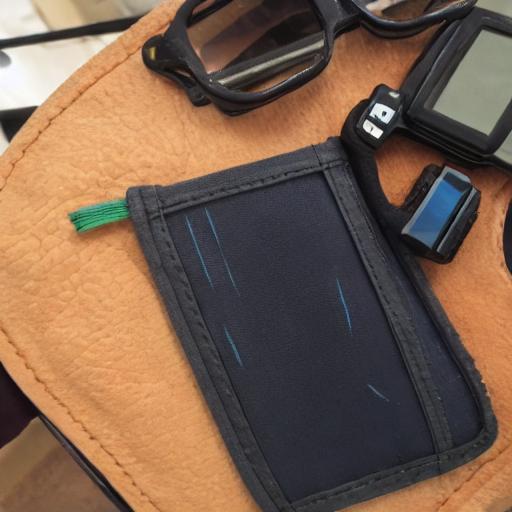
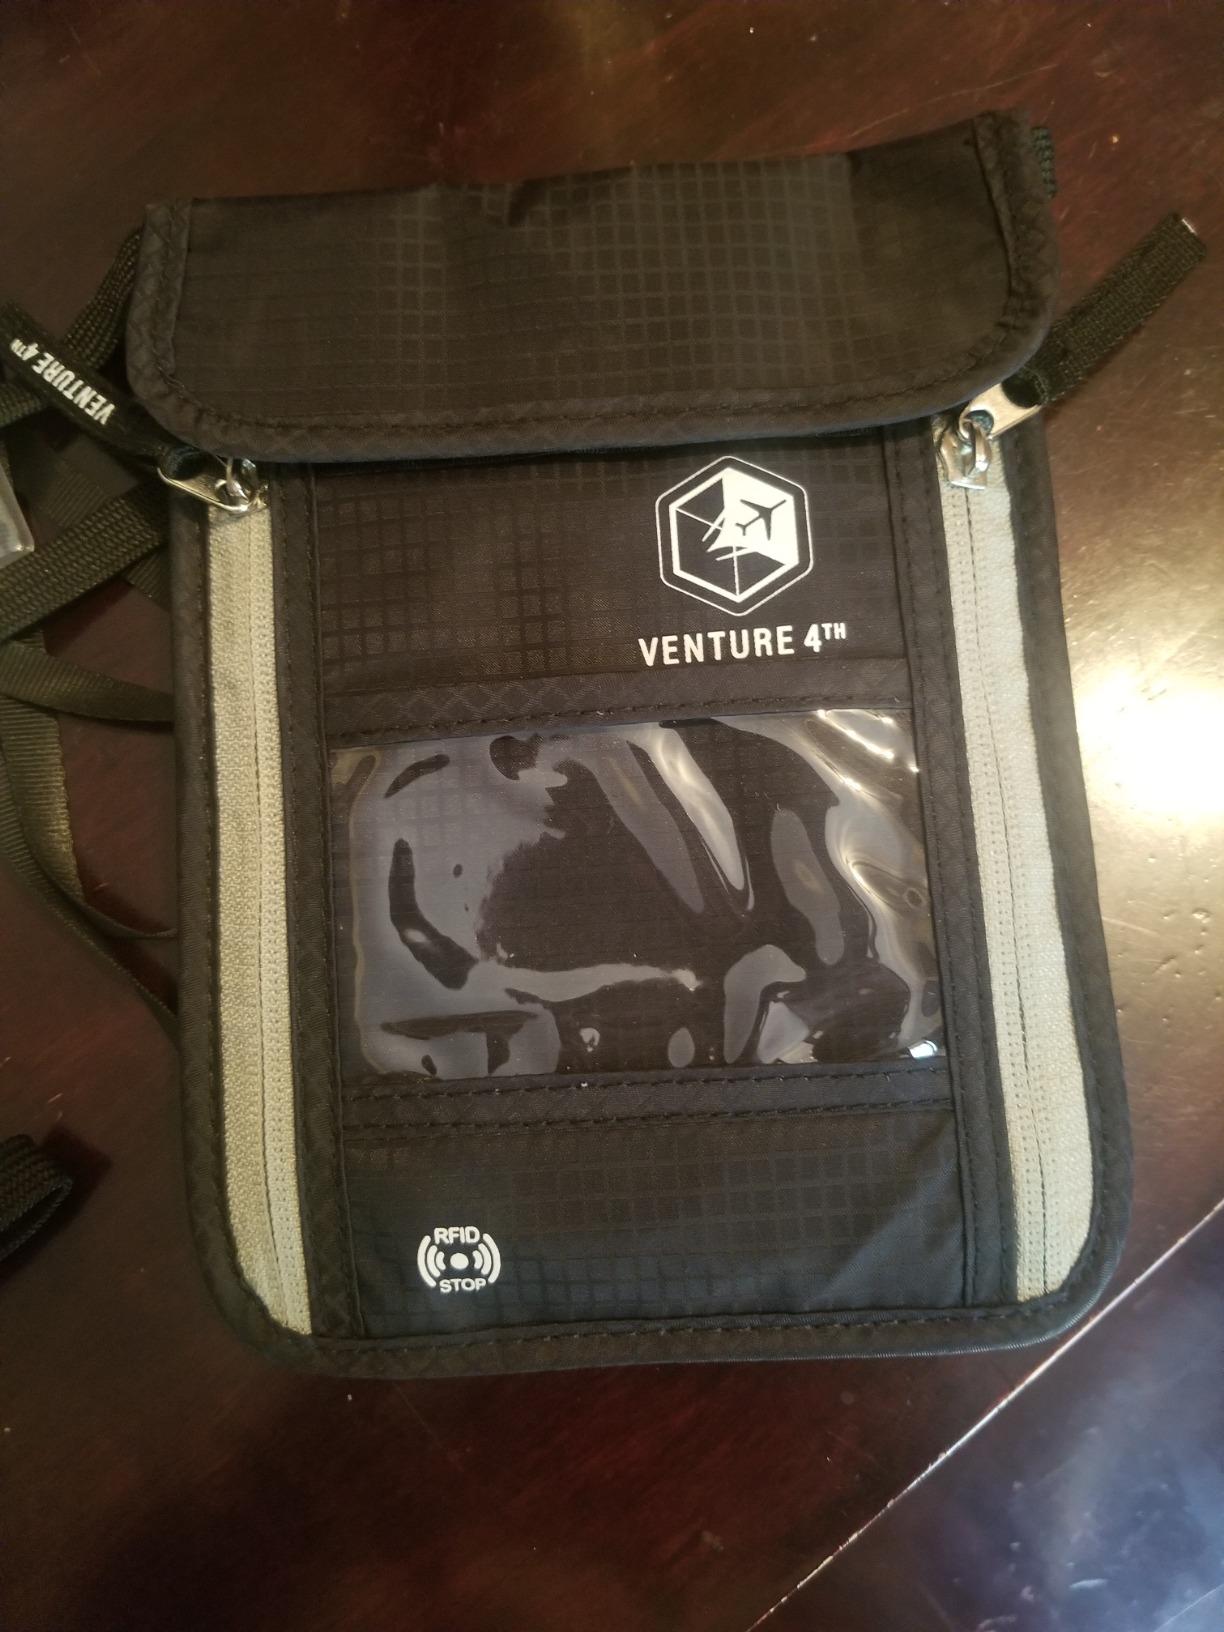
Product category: accessories_wallet
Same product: no